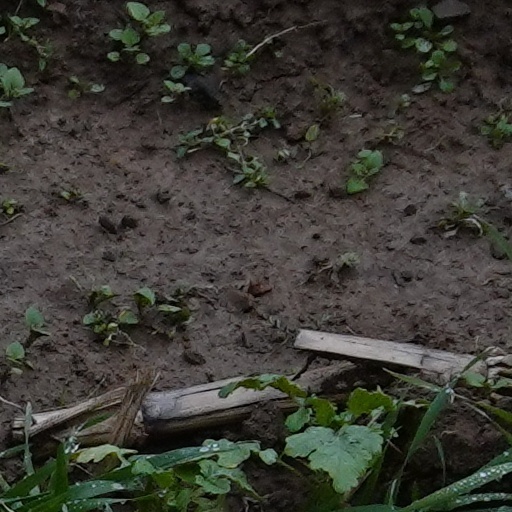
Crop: wheat